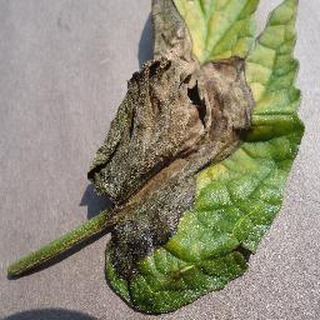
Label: tomato_late_blight